San Luis Obispo Coast AVA

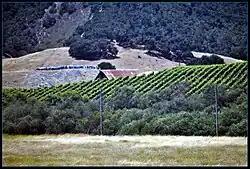
SLO Coast vineyard

San Luis Obispo Coast and SLO Coast identify the sixteenth American Viticultural Area (AVA) within San Luis Obispo County, California. It was established by the Alcohol and Tobacco Tax and Trade Bureau (TTB), Treasury on April 8, 2022, becoming the state's 143rd official AVA. The area encompasses over nestled between the Santa Lucia mountains and the Pacific coastline stretching about from Ragged Point southbound on the Pacific Coast Highway (PCH) and Highway 101 to the outskirts of Santa Maria at the intersection of State Highway 166 and Highway 101. It includes the coastal communities of San Simeon, Cambria, Cayucos, Morro Bay, Avila Beach, Pismo Beach, Arroyo Grande and Nipomo while encompassing the county seat of San Luis Obispo. The TTB approved the petition's two names, "San Luis Obispo Coast" and "SLO Coast", to identify the viticultural area's description and wine labeling. The term "SLO" is a historical and commonly used reference for the county and city initials as well as a description of the region's relaxed culture. The new AVA overlaps the previously established Edna Valley and Arroyo Grande Valley viticultural areas. There are over 50 wineries and an estimated 78 commercial vineyards cultivating approximately with a majority of the vineyards located within of the Pacific Ocean defining an area whose grapes and wines represent it. Cool weather varietals like Pinot Noir and Chardonnay are commonly grown while lesser varietals Sauvignon Blanc, Gewürztraminer and Gruner Veltliner also thrive.